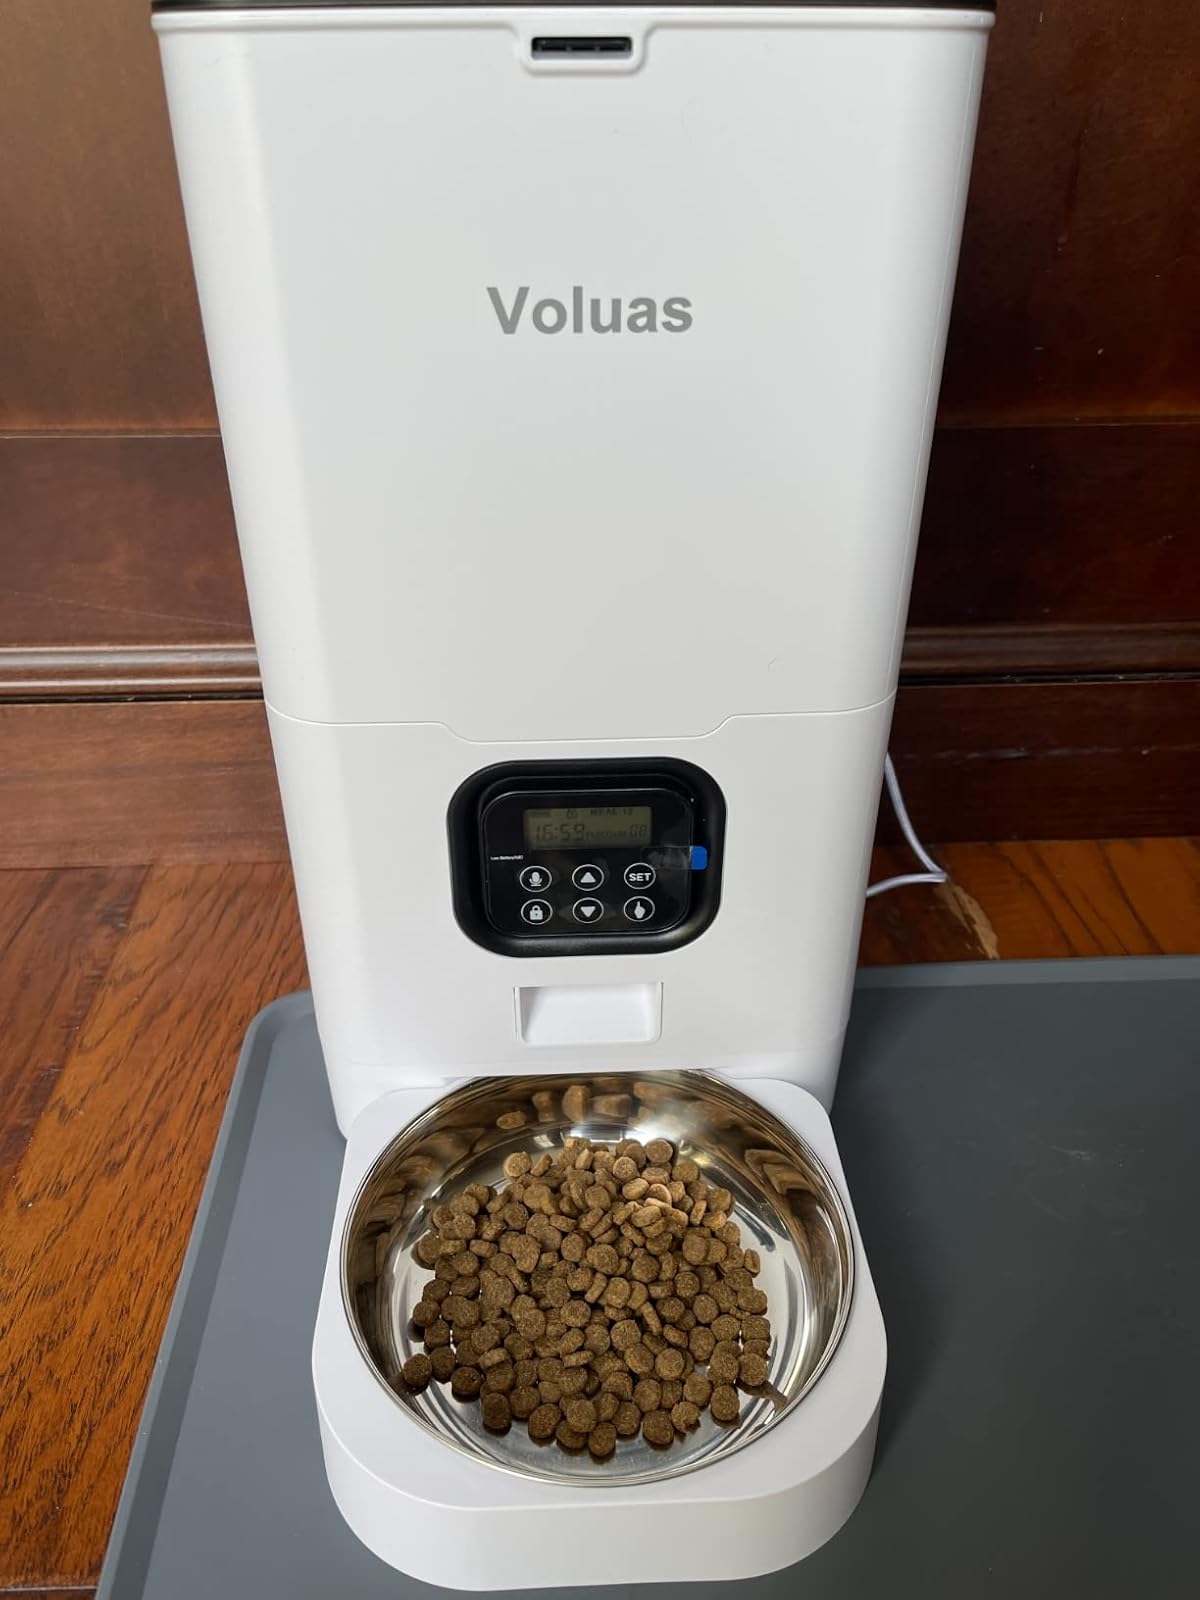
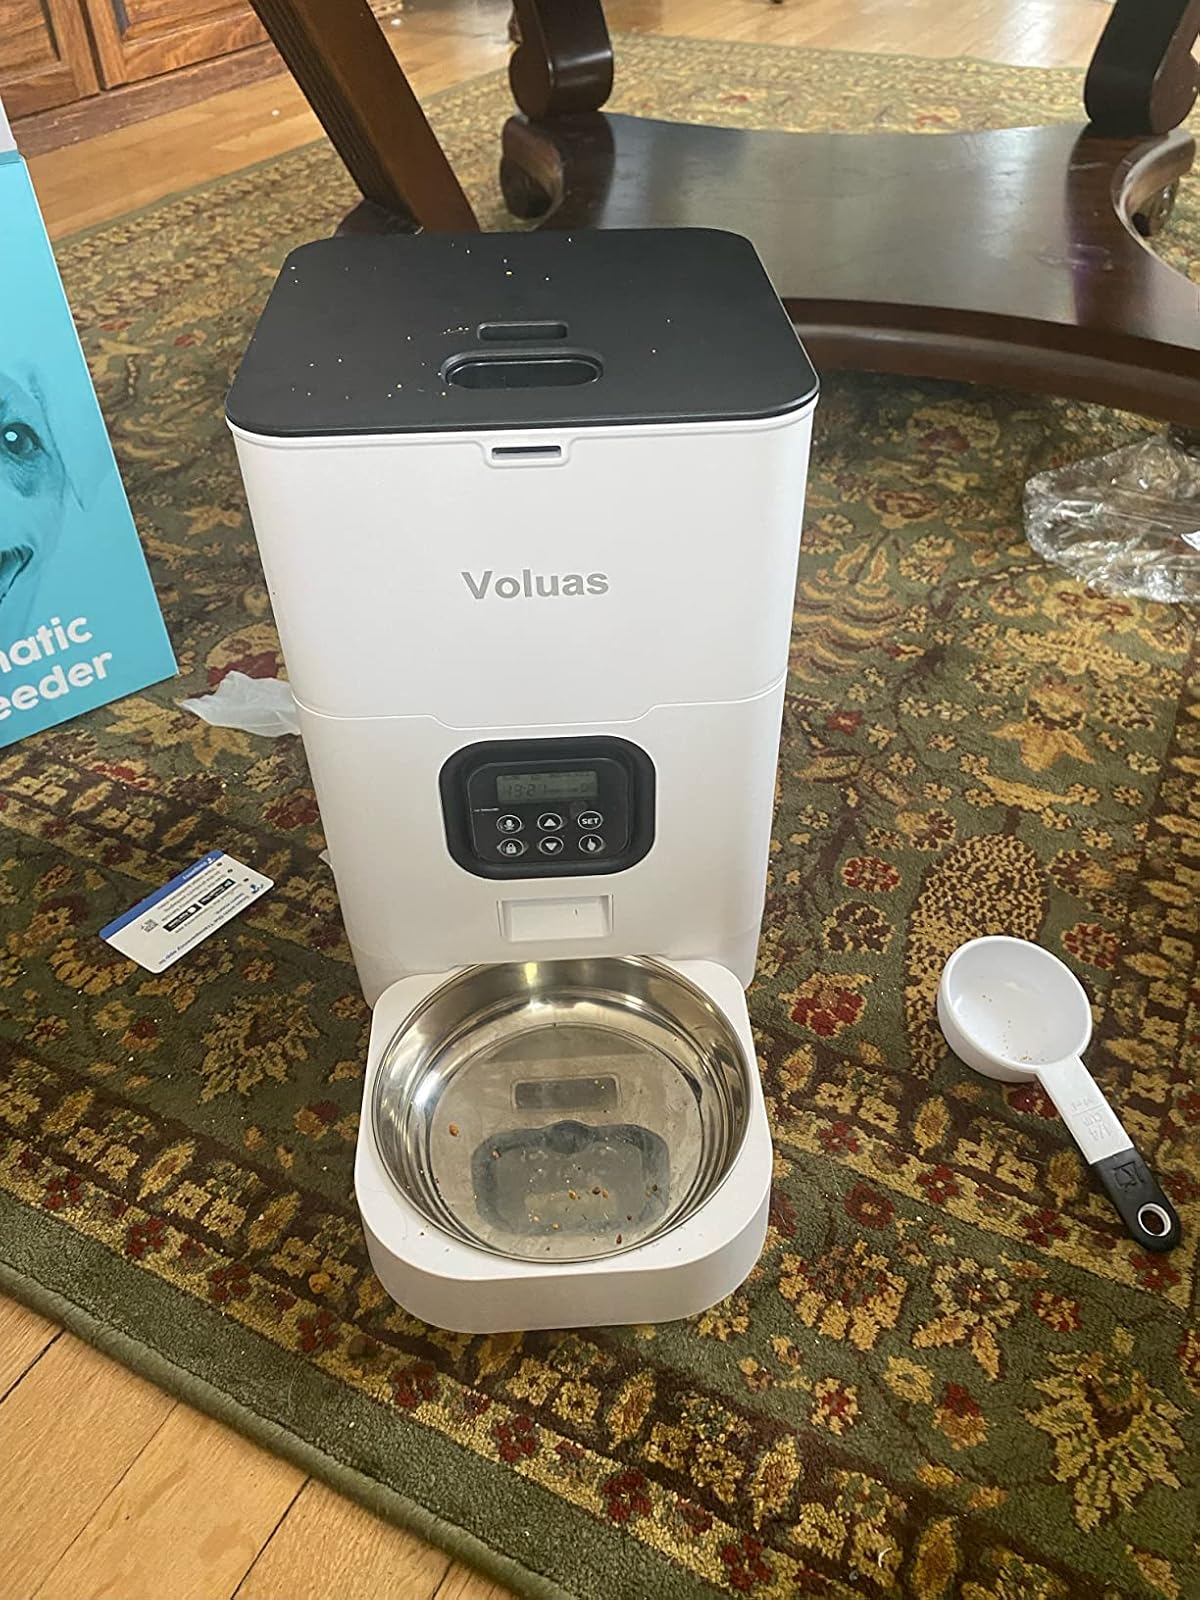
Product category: items_feeder
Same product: yes